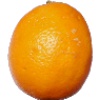
Label: lemon_meyer